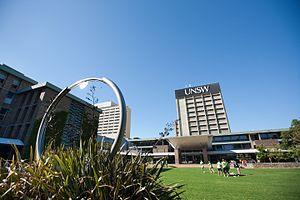
"L'université de Nouvelle-Galles du Sud est une université australienne située à Kensington, un faubourg de Sydney. Elle fait partie du ""Groupe des 8"" rassemblant plusieurs universités australiennes et elle est membre du réseau Universitas 21 des universités centrées sur la recherche.